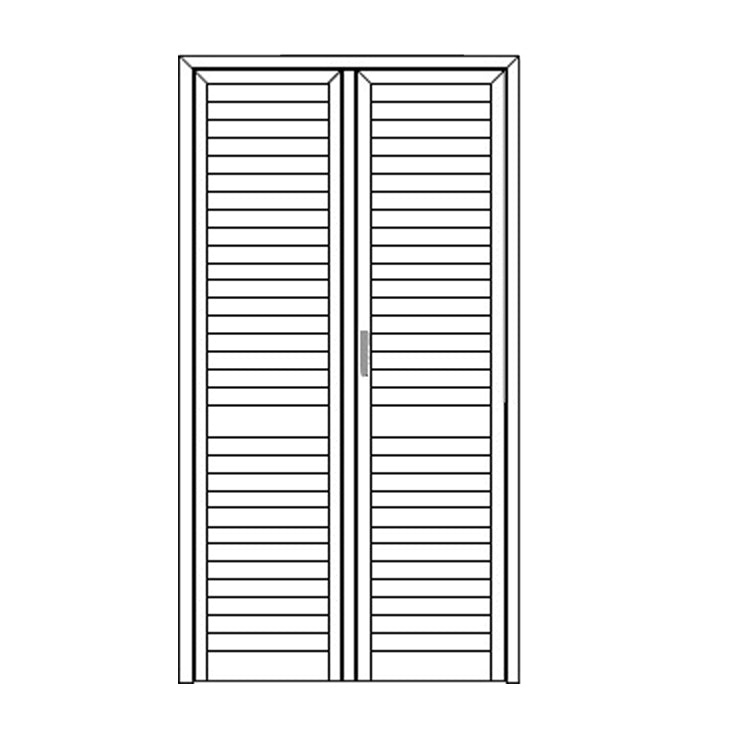
Persiana Portafinestra con serratura stecca ovalina su telaio 2 ante 98x200
TEMPI DI CONSEGNA: 25 gg lavorativi Persiane Porte costruite in profili di Alluminio con stecche ovaline realizzate realizzate su telaio perimetrale portante Complete di: Finitura con verniciatura a forno nei colori pastello ed effetto legno Chiusura a cremonese con maniglia o torcetto Viteria in acciaio inox Guarnizioni di battuta.
Brand: Showroominfissi
Category: Hardware > Building Materials > Shutters